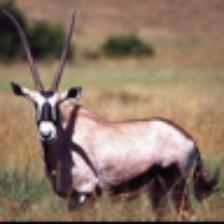
Label: NonHuman